History of nuclear weapons

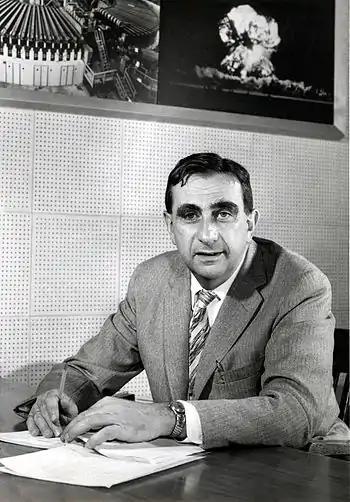
Hungarian physicist Edward Teller toiled for years trying to discover a way to make a fusion bomb.

The notion of using a fission weapon to ignite a process of nuclear fusion can be dated back to September 1941, when it was first proposed by Enrico Fermi to his colleague Edward Teller during a discussion at Columbia University. At the first major theoretical conference on the development of an atomic bomb hosted by J. Robert Oppenheimer at the University of California, Berkeley in the summer of 1942, Teller directed the majority of the discussion towards this idea of a "Super" bomb.